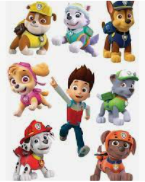
Portrait style: Cartoon Portrait